Describe the emotion expressed in this image:  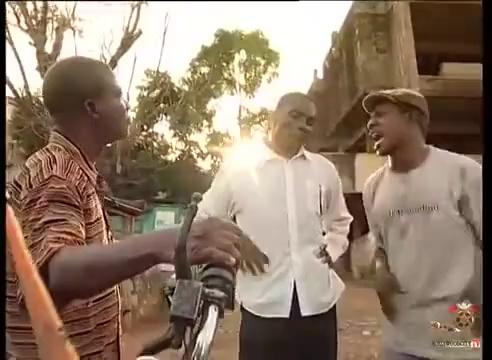
This person displays Pain, valence and arousal with low intensity.